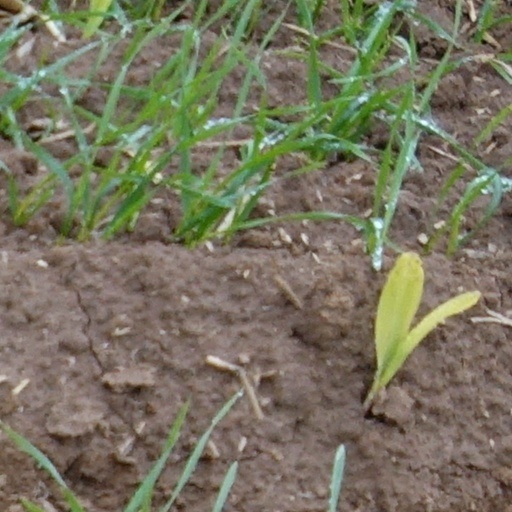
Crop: wheat